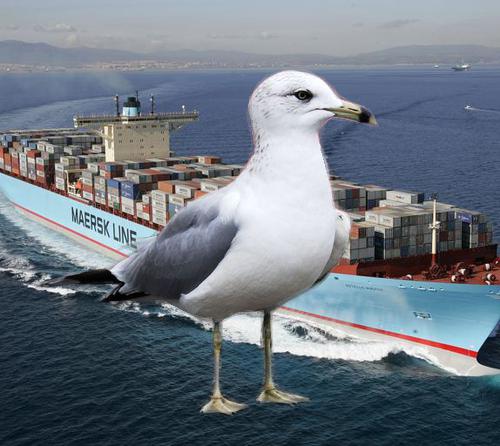
Bird species: Ring_billed_Gull
Bird type: waterbird
Background: water